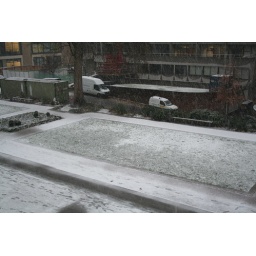
A view from my office window looking at the low level of snow in central London.